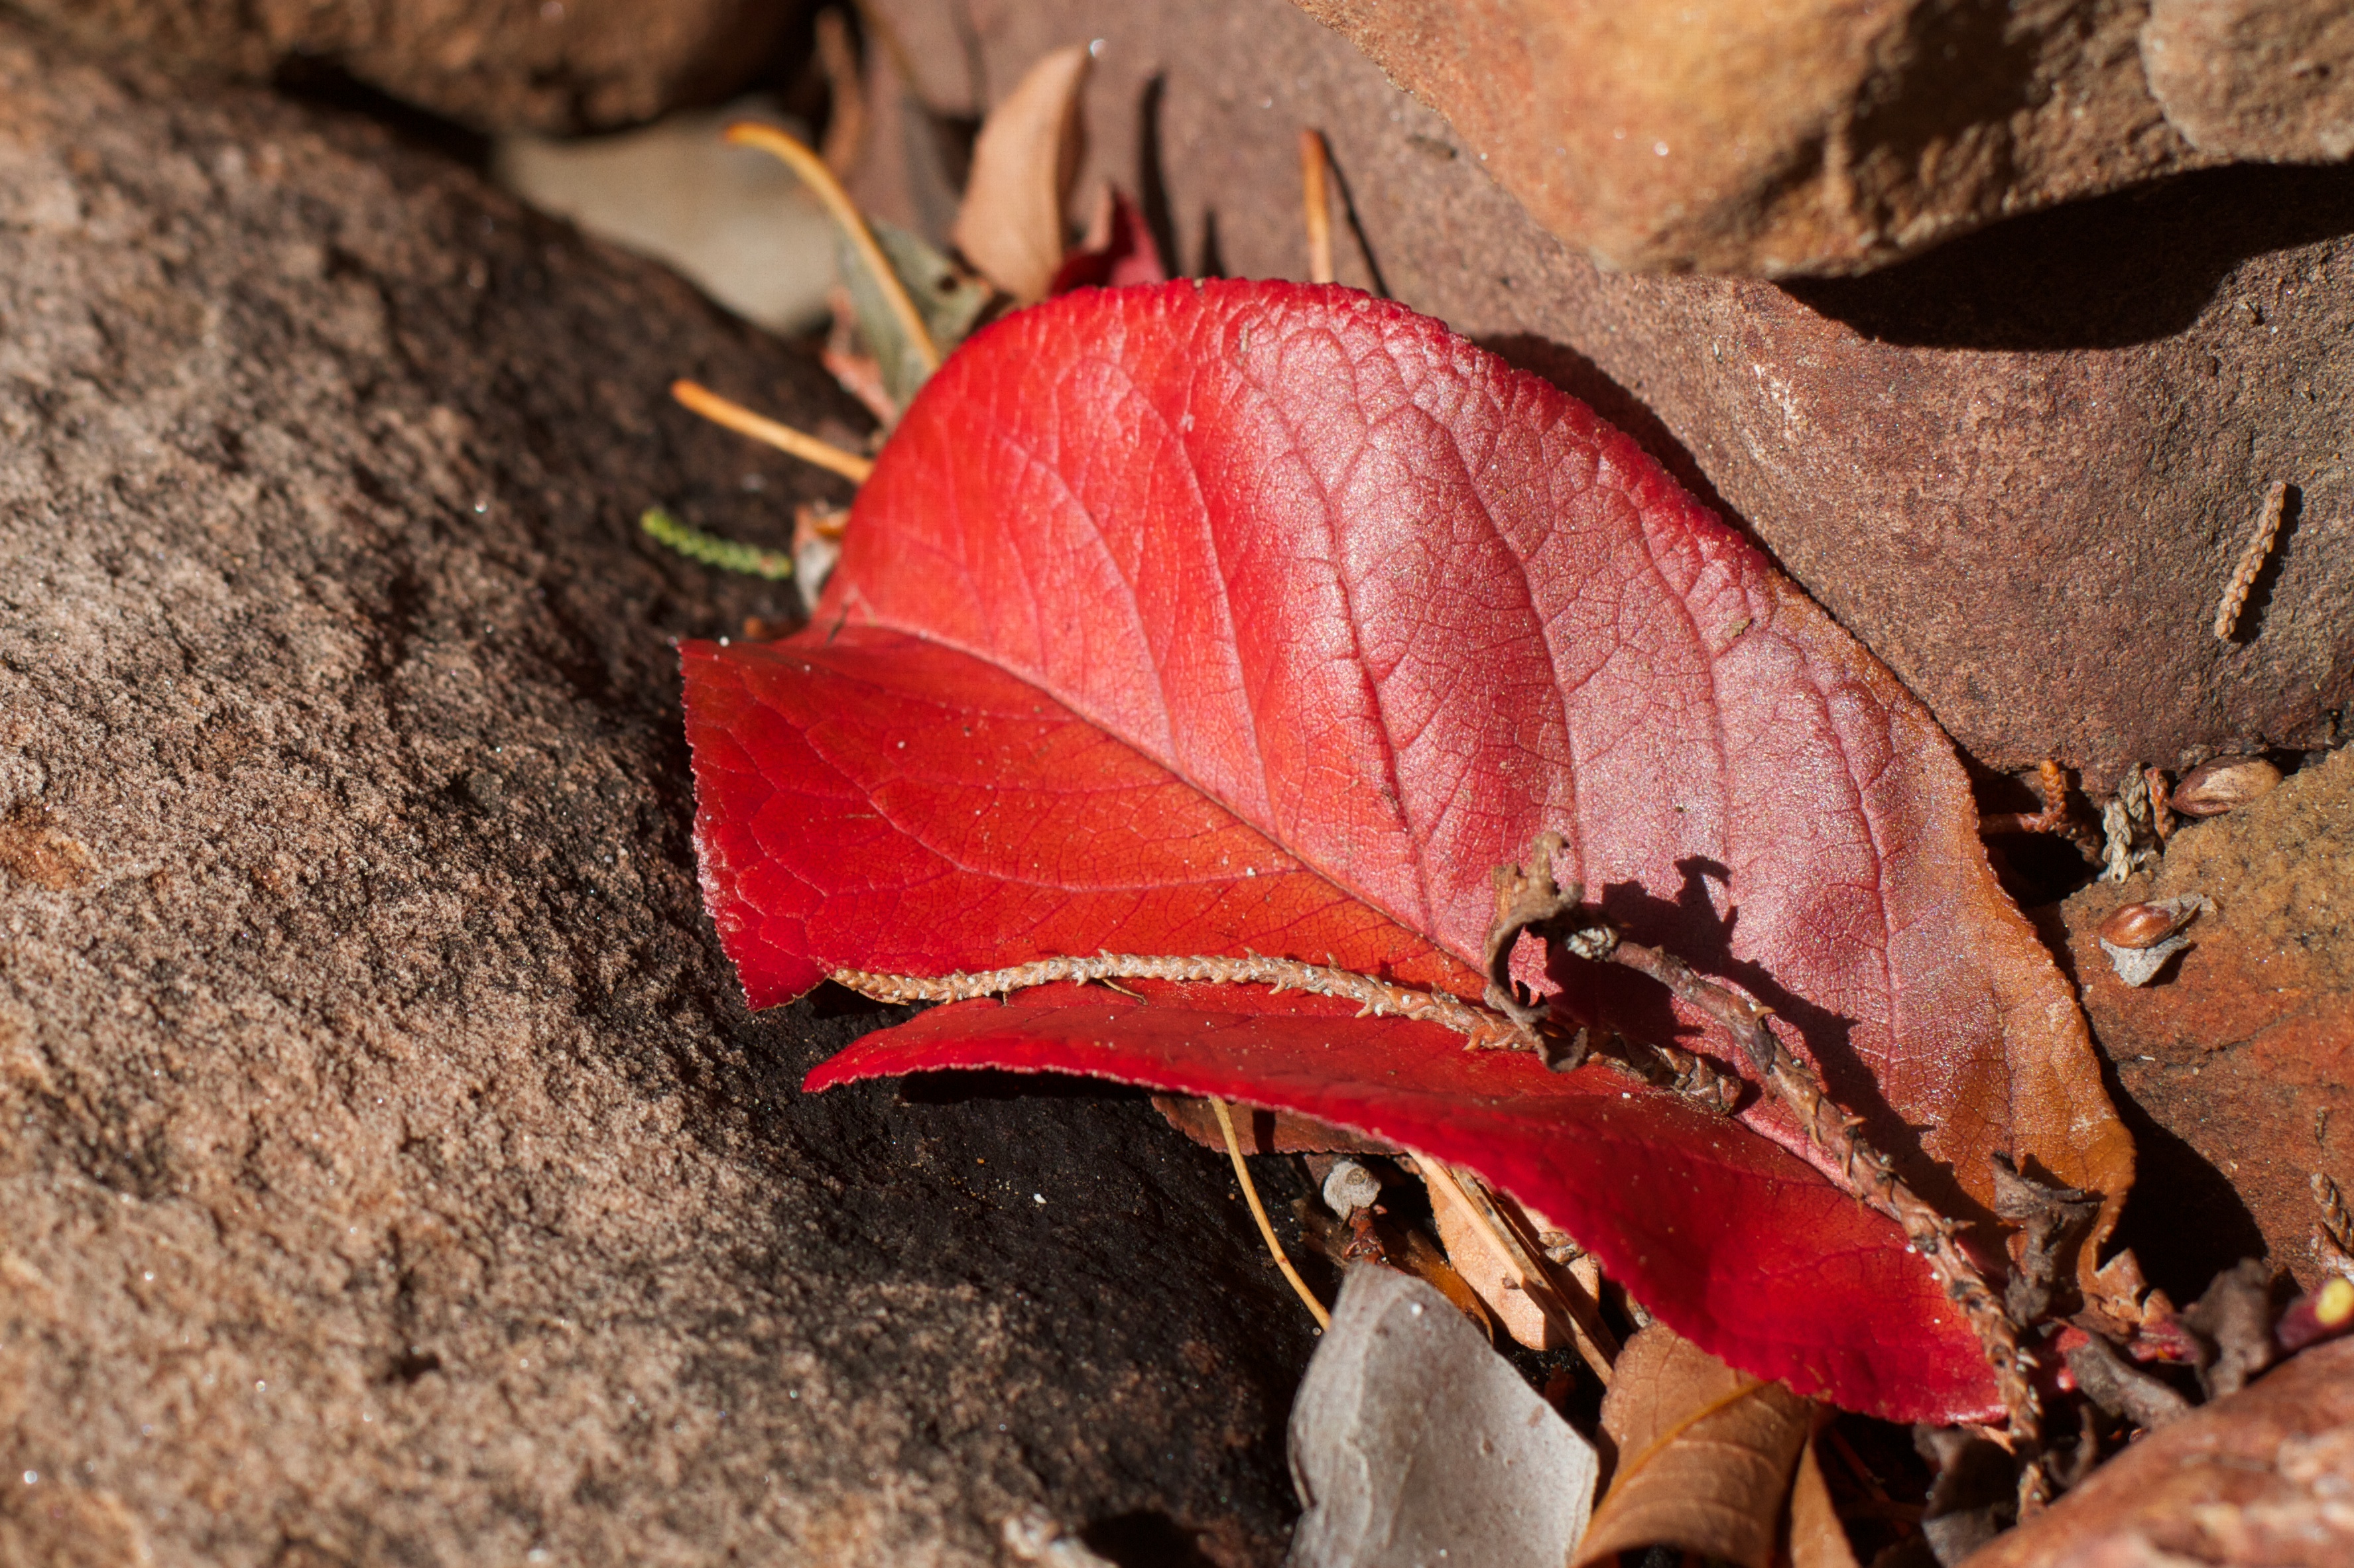
tree, nature, plant, photography, leaf, flower, petal, spring, red, color, autumn, soil, botany, flora, season, fauna, wildflower, close up, macro photography, flowering plant, plant stem, land plant